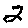
Label: 2